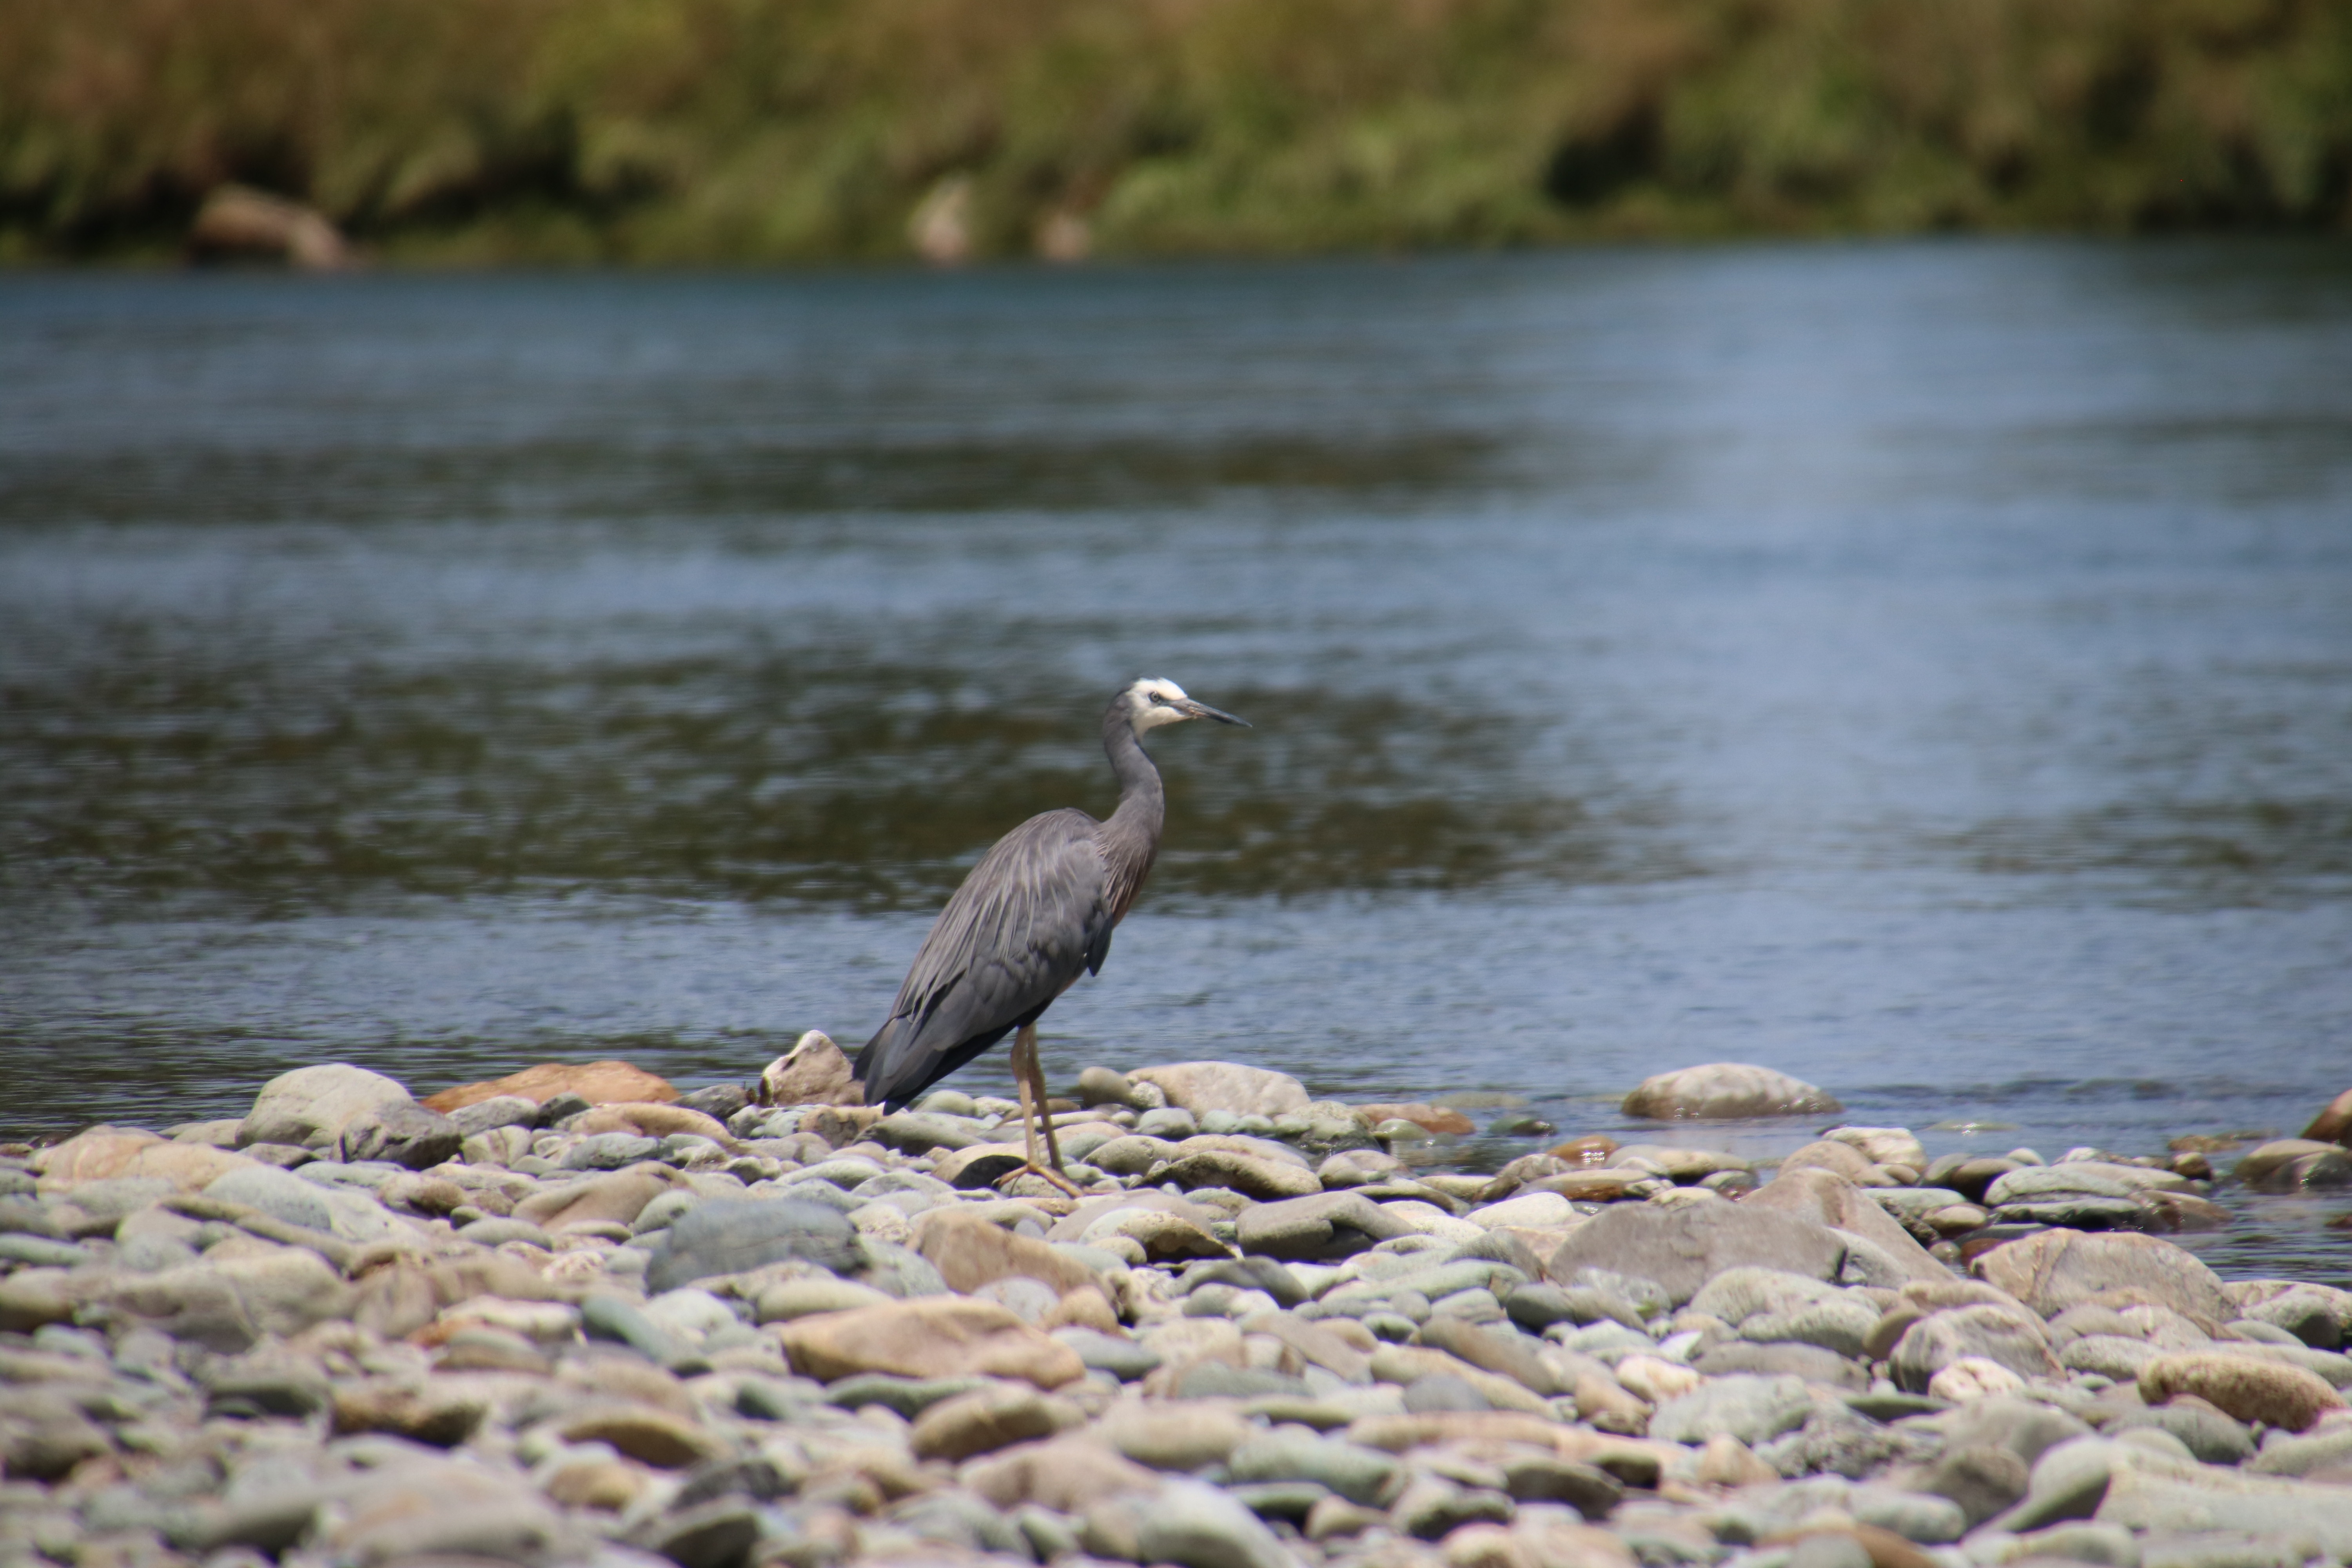
landscape, sea, water, nature, outdoor, bird, hiking, river, travel, wildlife, environment, beak, peaceful, natural, scenery, fauna, stones, new zealand, scene